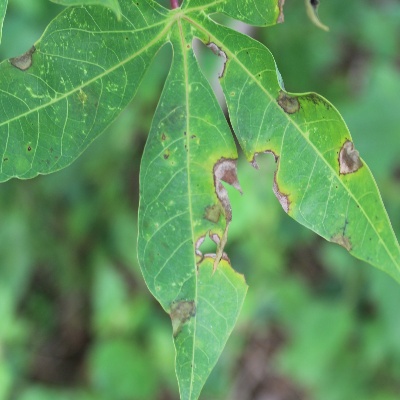
Crop: Cassava
Condition: brown spot